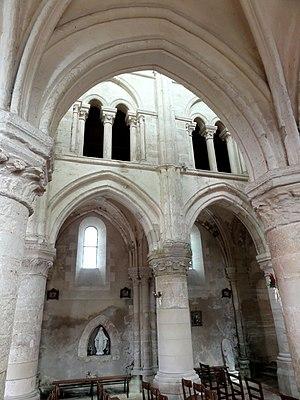
Bas-côté sud, vue par la seconde grande arcade.
L'église Saint-Pierre-Saint-Paul est une église catholique située à Santeuil, en France. Édifiée pendant deux campagnes au second quart du XIIᵉ siècle pour les parties orientales et le clocher et au début du XIIIᵉ siècle pour la nef, elle associe le style roman au style gothique primitif et conserve une rare homogénéité. Elle a en effet été épargnée par les guerres et n'a jamais subi de remaniements ou modifications affectant sa structure, ce qui est rare dans le Vexin français. L'église de Santeuil se présente comme un type idéal de l'église villageoise médiévale. Son plan est tout à fait classique et régulier, même plus régulier que d'habitude car le chœur et les croisillons du transept sont presque identiques. Son clocher correspond à un type largement répandu dans le Vexin. Sa nef montre une élévation ambitieuse à trois niveaux avec une galerie ouverte sur combles, évoquant le triforium des grandes églises et cathédrales gothiques. L'influence du chantier de la cathédrale Notre-Dame de Paris est indéniable car les arcades des galeries sont directement recopiées sur celles du chœur de cette cathédrale.